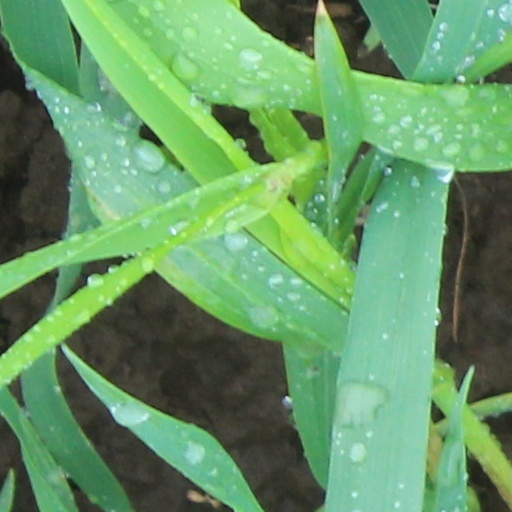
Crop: wheat